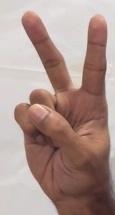
ASL sign: 2